Wickford Junction station

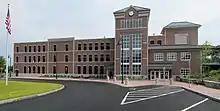
Garage and drop-off lane / busway

Wickford Junction's drop-off lane also serves as a busway, which RIPTA bus route 66 URI/Galilee briefly served before it was rerouted to a park-and-ride closer to Route 2. In January 2013, RIDOT began planning to sell the park-and-ride property and reroute the 66 and the new 65X Wakefield Express to Wickford Junction on all trips; however, the plan was held up by concerns about eliminating free parking in the lot in favor of the paid garage. In July 2015, the agency renewed plans to sell the park-and-ride lot for an estimated $1.9 million and reroute the buses, but similar concerns were voiced at a public meeting. A judge blocked RIDOT's sale plan in July 2017 over concerns that the family of the original property owners (from whom it was taken by eminent domain in the 1930s) may have had the right to buy back the property.